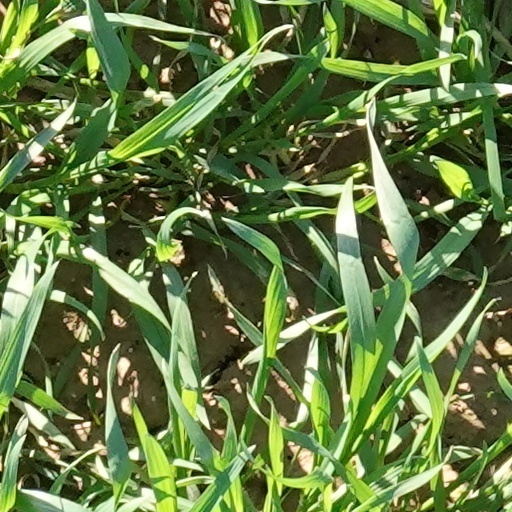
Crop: wheat